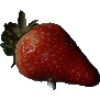
Label: Strawberry 1